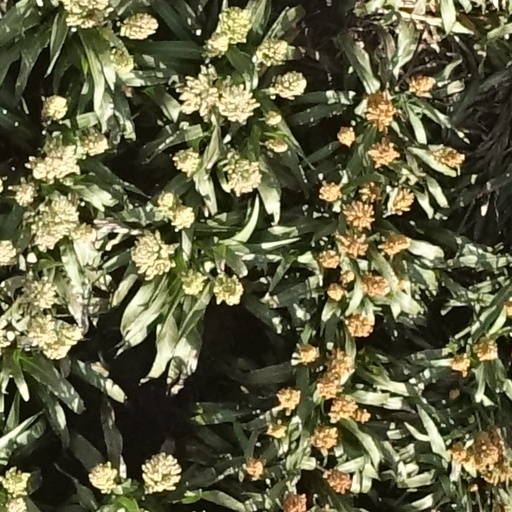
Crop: sorghum